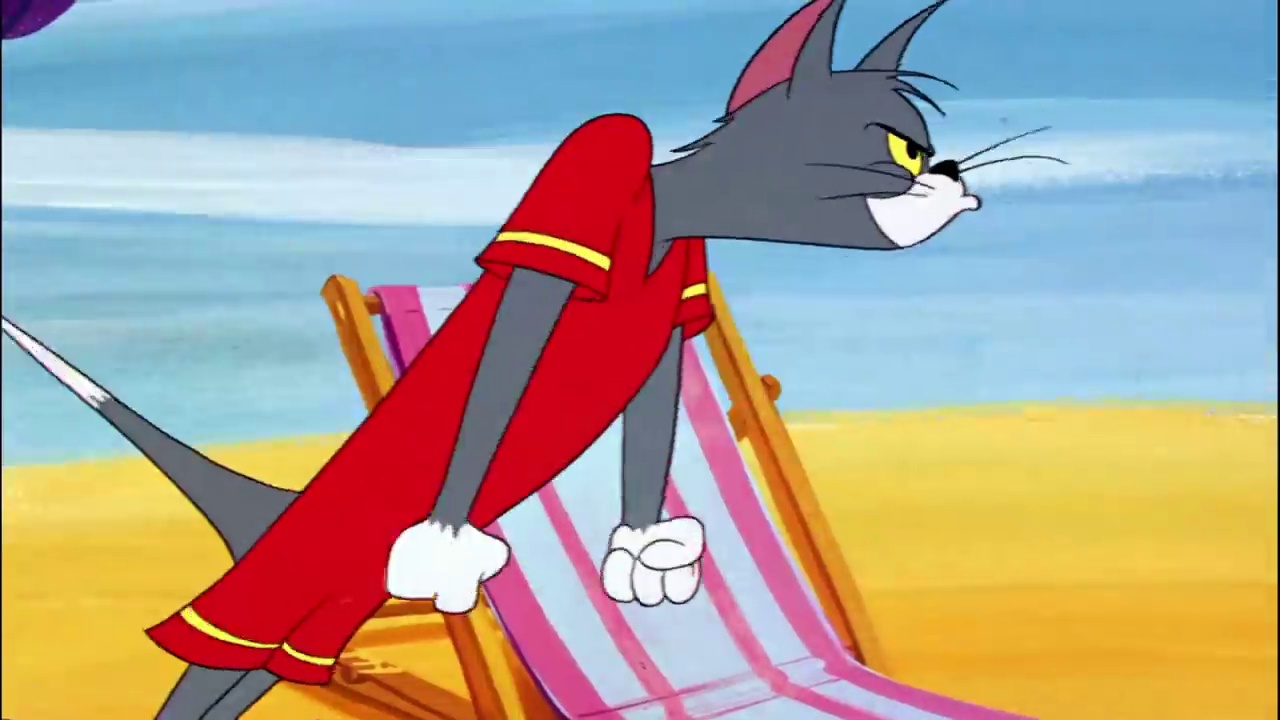
Portrait style: Cartoon Portrait